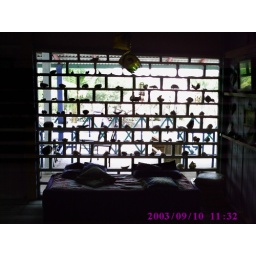
This is one of the walls in the house we stayed at